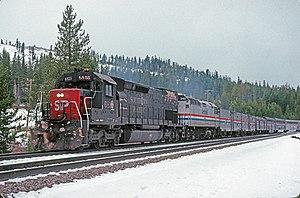
Soda Springs est une census-designated place du comté de Nevada dans l'État de Californie aux États-Unis.